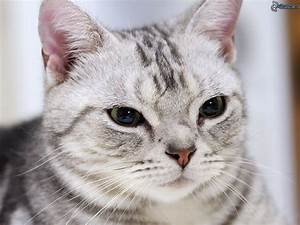
Label: cat